Siberian fur trade

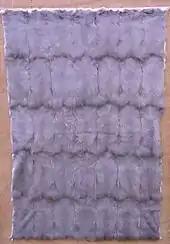
Plate of squirrel fur backs

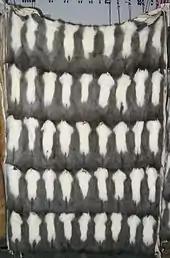
Squirrel fur bellies

The Siberian fur trade was composed of two main types of traders. Small groups of traders braved the dangers of Siberia's taiga wilderness to trade with natives themselves, but many more traders stayed in Russia and sent agents to work for them in Siberia. Both the independent traders and the agents of the traders in Russia would stay in Siberia typically anywhere from two to six years, depending on how far they wanted to travel, their luck at trading with natives and trapping the animals, and the harshness of the weather. The most commonly traded items included Russian-made goods such as metal wares and ironworks, hunting equipment and firearms, and food and drink supplies. For most of the natives, hunting equipment and metal products were the most useful and coveted trade items.